Gertrude Tressel Rider

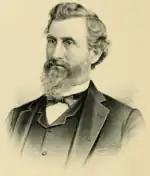
Dr. John Harsh Tressel in 1892 publication

Gertrude H. H. Tressel was from Alliance, Ohio, the daughter of Susanna Teegarden (née Hawkins) and Dr. John Harsh Tressel. Her father was a medical doctor and Union veteran of the American Civil War. She attended Mount Union College, where she studied music, and Bryn Mawr College, where she earned a bachelor's degree in 1902.